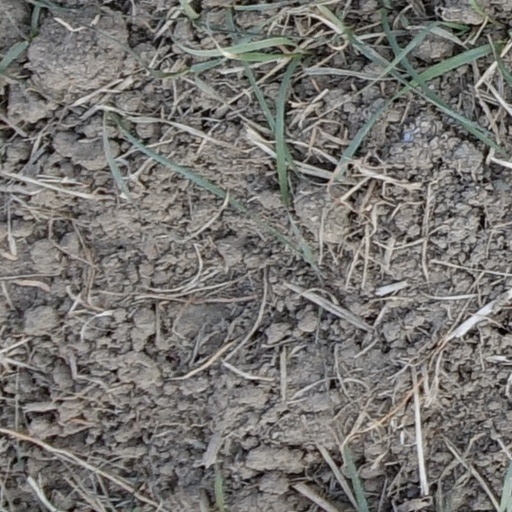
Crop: wheat